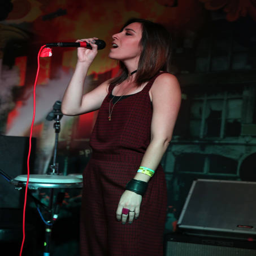
musician performs onstage during sxsw conference and festivals at building .